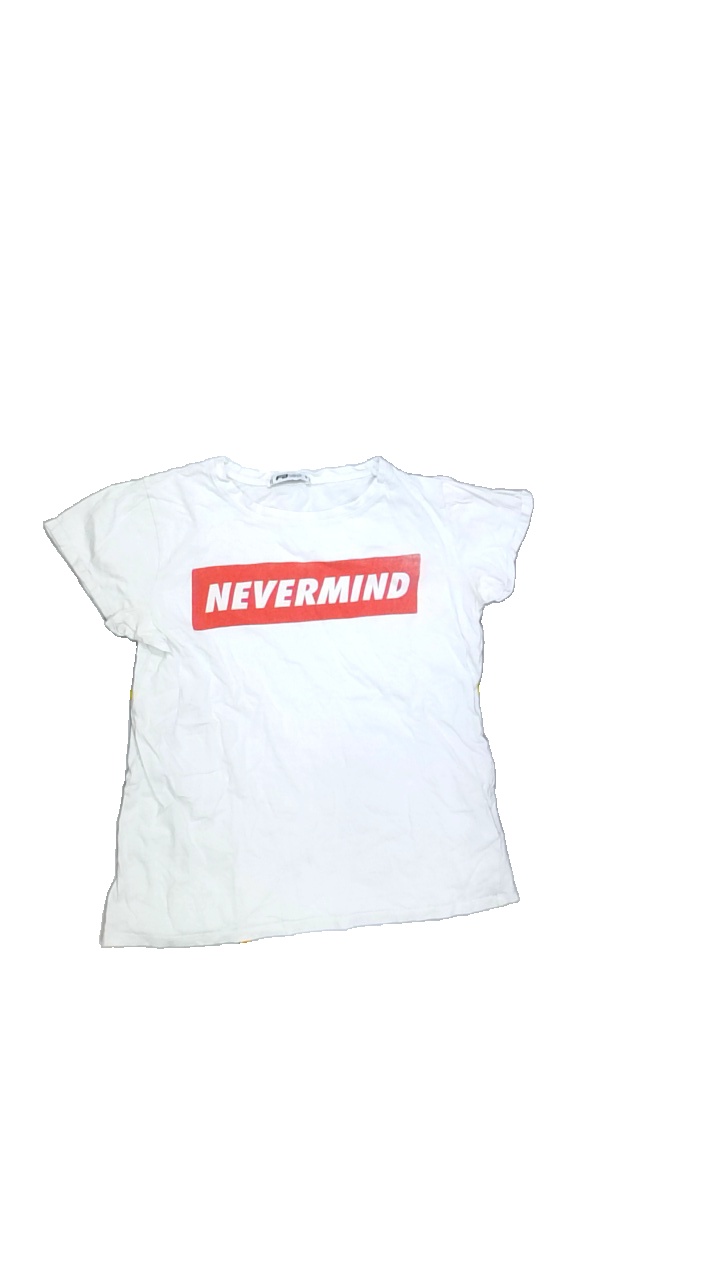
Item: T-shirt (Ladies)
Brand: Fbsisters (new Yorker)
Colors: White, Red
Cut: Regular, C-collar
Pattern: Logo print
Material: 100% Cott
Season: All
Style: No trend
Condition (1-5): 2
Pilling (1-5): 5
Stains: Yes
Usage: Reuse
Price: <50